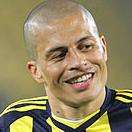
Age: 33